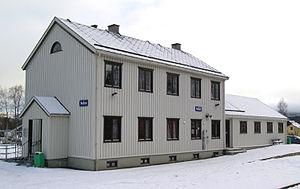
La gare de Trofors est une gare ferroviaire de la ligne du Nordland, située dans la commune de Grane. Elle fut ouverte en 1940 lorsque la ligne fut utilisée jusqu'à Mosjøen